Selden Connor Gile

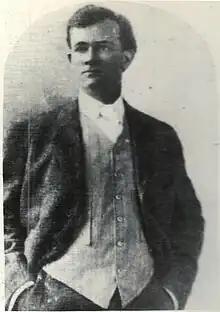
Selden Connor Gile in his twenties.

Selden Connor Gile (20 March 1877 – 8 June 1947) was an American painter who was mainly active in northern California between the early-1910s and the mid-1930s. He was the founder and leader of the Society of Six, a Bay Area group of artists known for their plein-air paintings and rich use of color, a quality that would later figure into the work of Bay Area figurative expressionists.